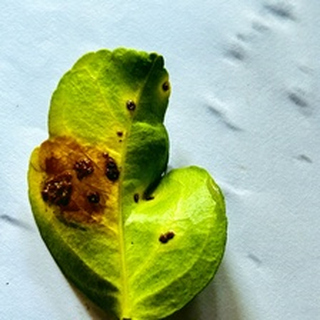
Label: lemon_citrus_canker